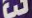
Number: 3